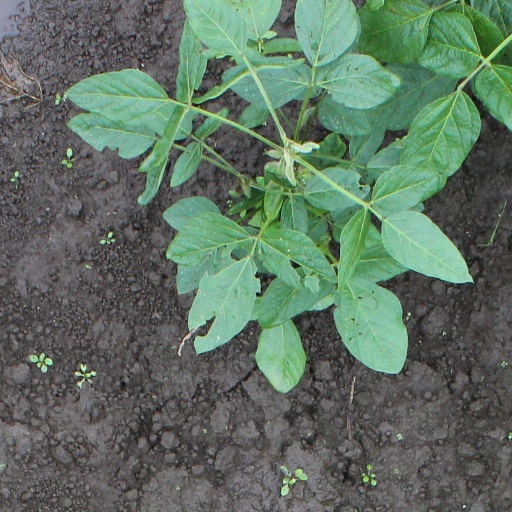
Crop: soybean